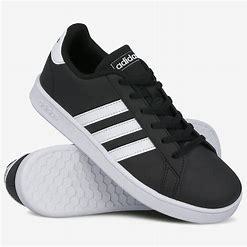
Brand: Adidas
Model: Grand Court